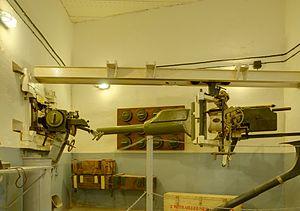
L'ouvrage de Schœnenbourg est un ouvrage fortifié de la ligne Maginot, situé à la limite des communes de Hunspach et d'Ingolsheim, dans le département du Bas-Rhin.
Le jumelage de mitrailleuses est une arme composée de deux mitrailleuses montées ensemble sur le même axe de tir. Il s'agit d'une arme adaptée aux fortifications car capable de tirer en continu sur une longue durée. Ce système fut utilisé en France pour servir d'arme principale à la ligne Maginot.
Une casemate d'intervalle de la ligne Maginot est une fortification interdisant de ses tirs une portion de la ligne Maginot le long des frontières orientales de la France.